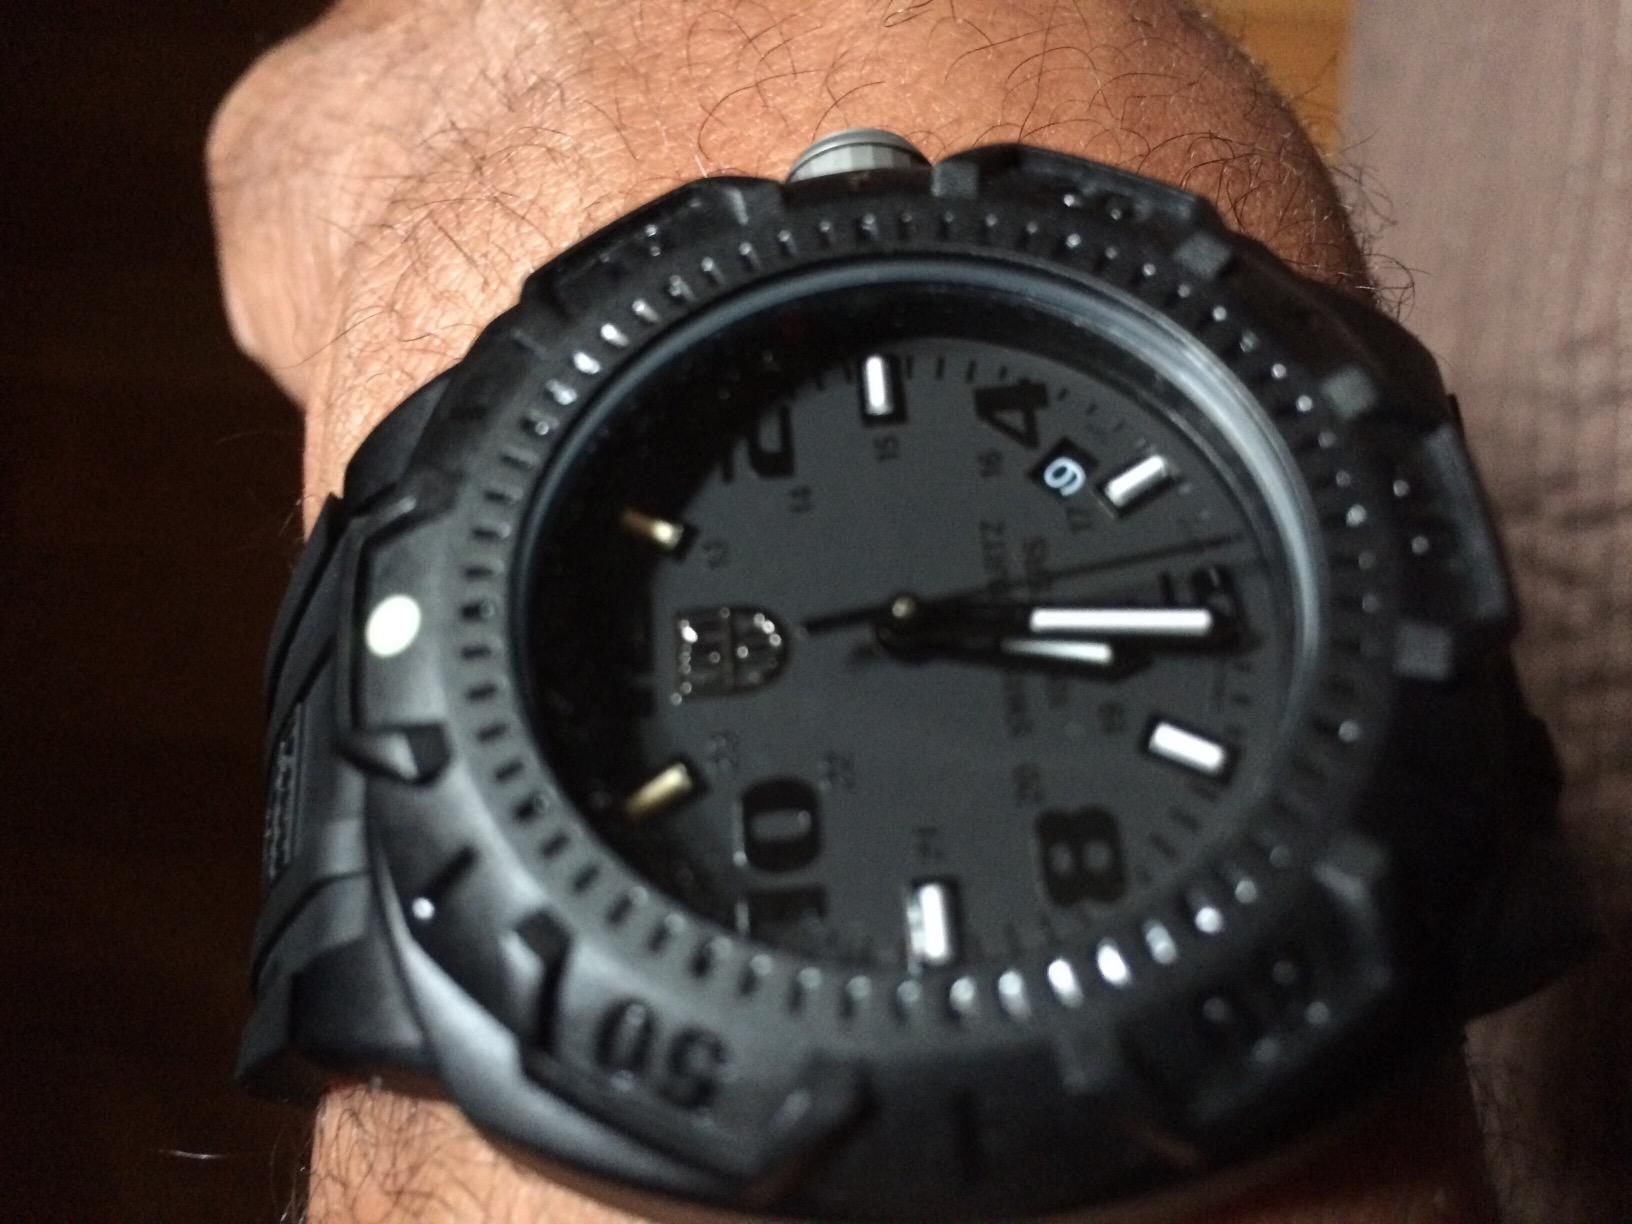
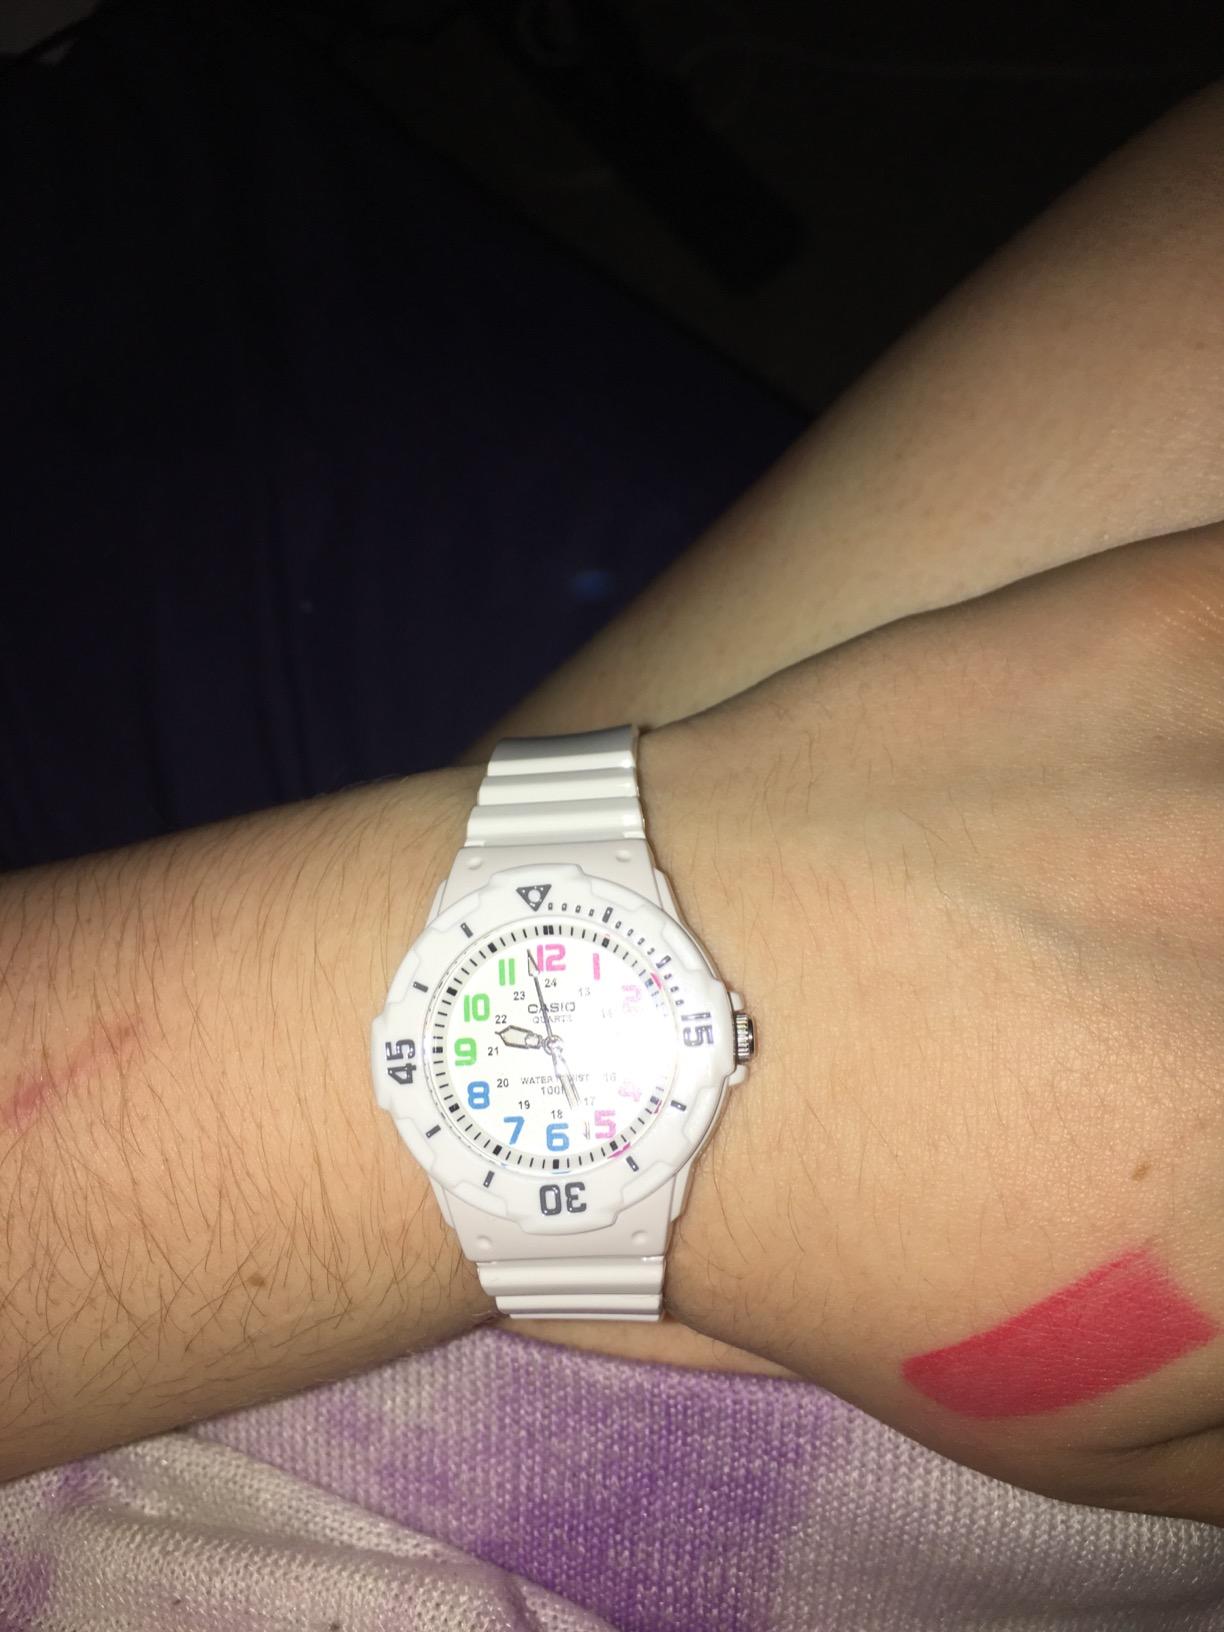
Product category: accessories_watch
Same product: no